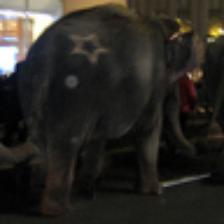
Label: NonHuman